Lion and Sun

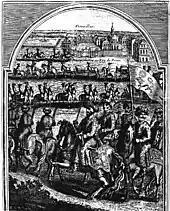
Flag of Iran carried by the Iranian delegation during Mohammad Reza Beg's entrance in Versailles, August 1715

In the Safavid era, the lion and sun stood for the two pillars of society, state and religion. It is clear that, although various "alams" and banners were employed by the Safavids during their rule, especially the earlier Safavid shahs, by the time of Shah Abbas, the lion and sun symbol had become one of the most popular emblems.